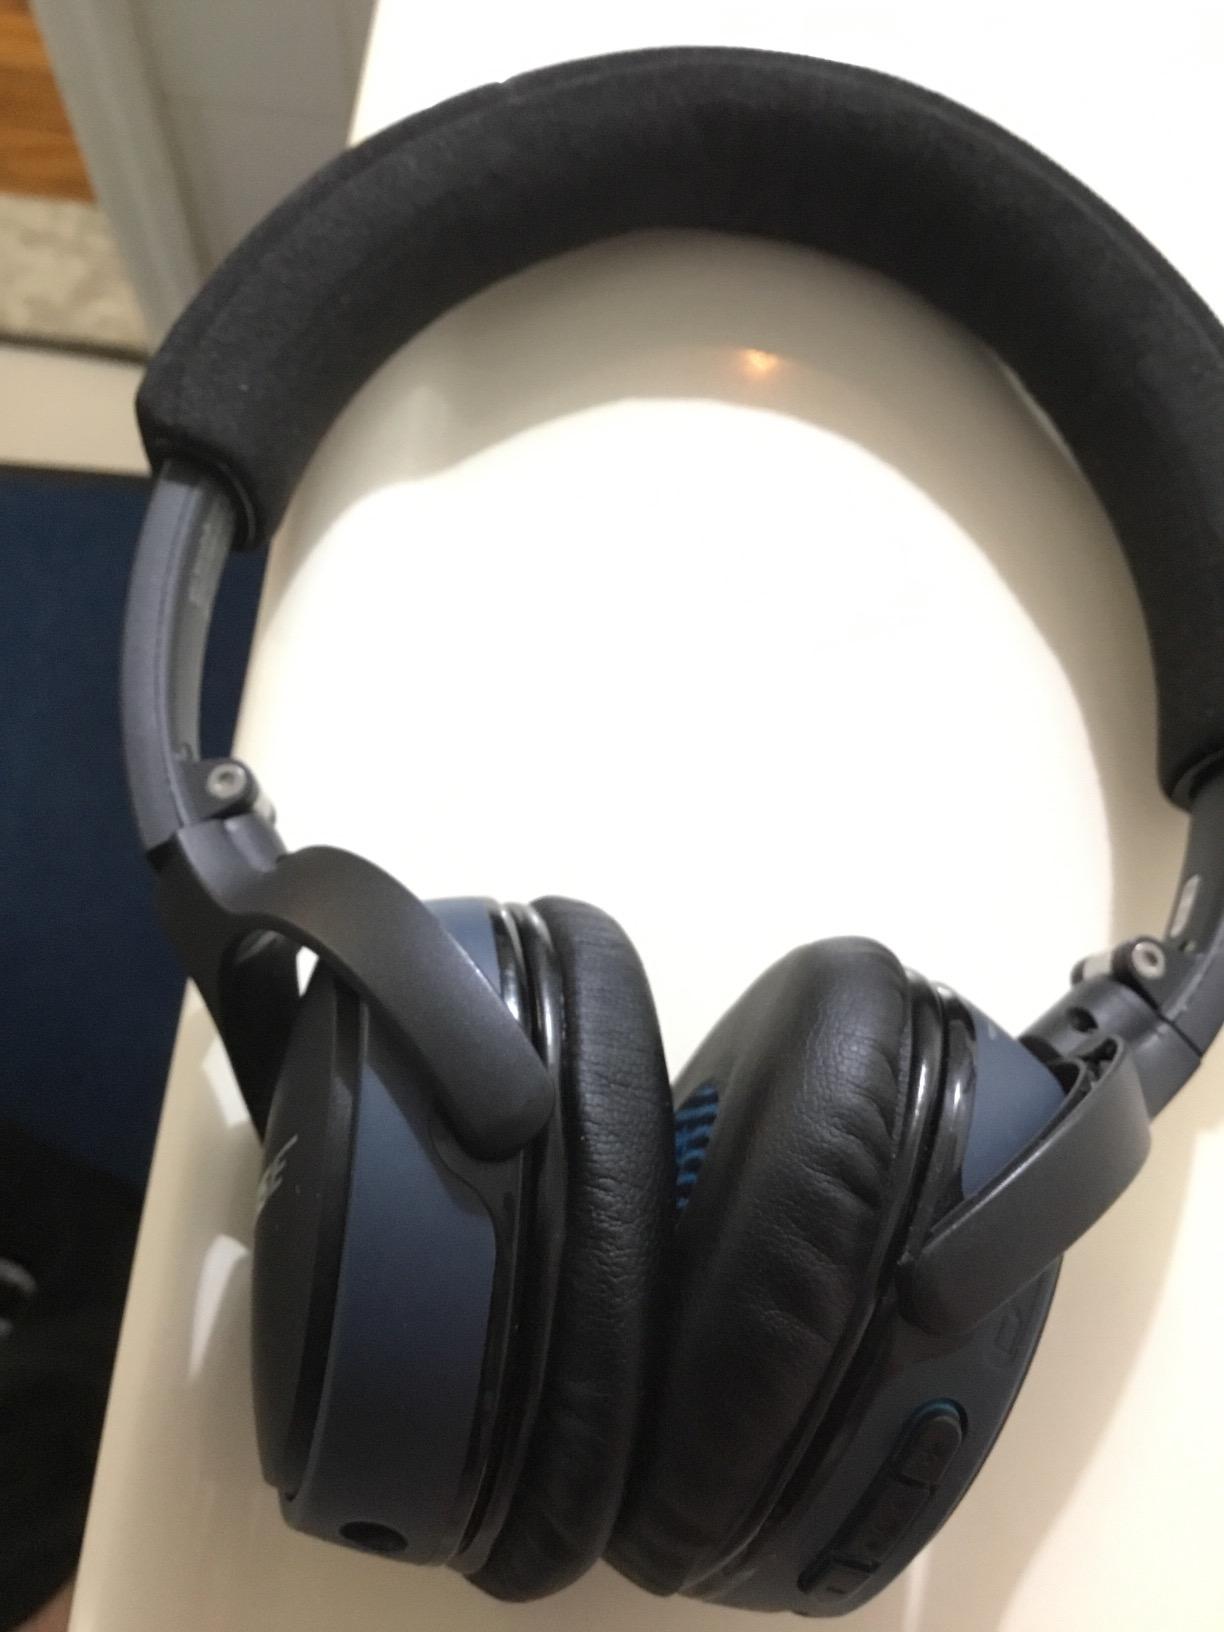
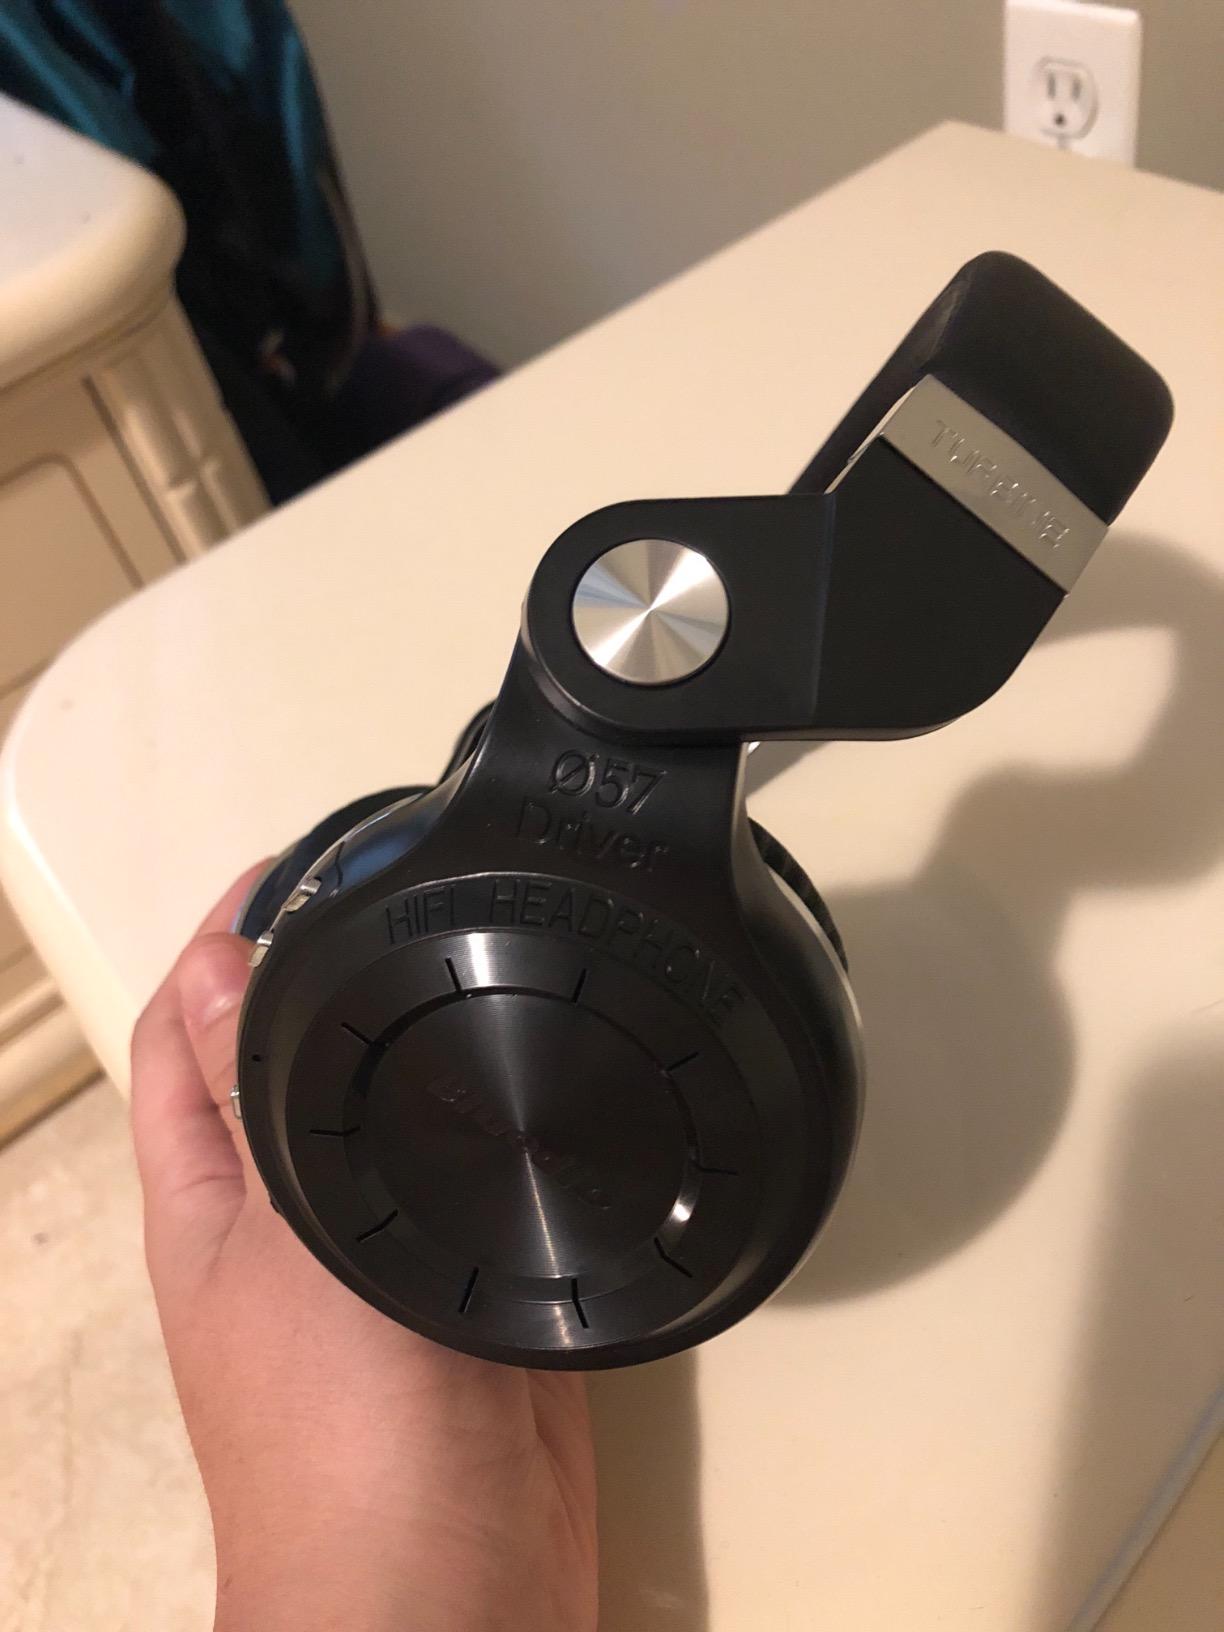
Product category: headphones
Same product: no